F. W. L. Thomas

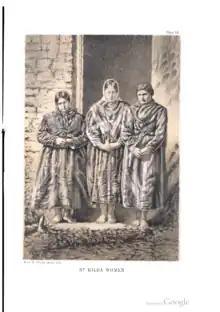
Three St Kilda women, from a photograph by Thomas

Thomas was also important as a naturalist, mainly collecting zoophytes (coelenterates and bryozoa) and molluscs. His specimens are frequently referred to in the major works on zoophytes by Johnston (1847)